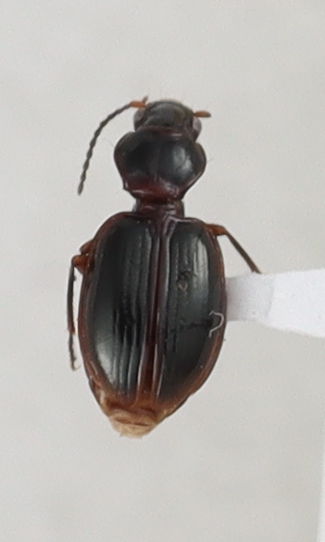
Scientific name: Mecyclothorax konanus
Plot: 17
Trap: W
Collected: 20190828